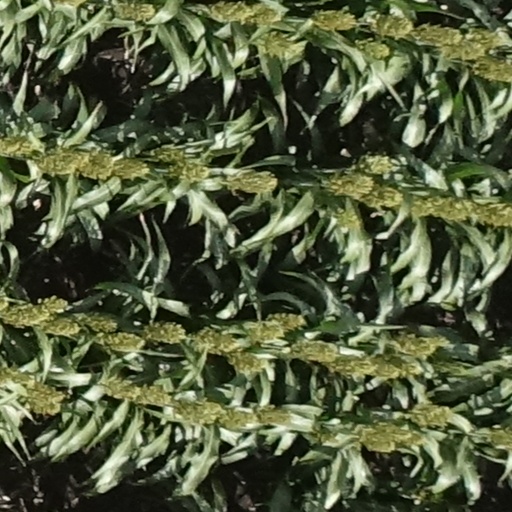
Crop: sorghum